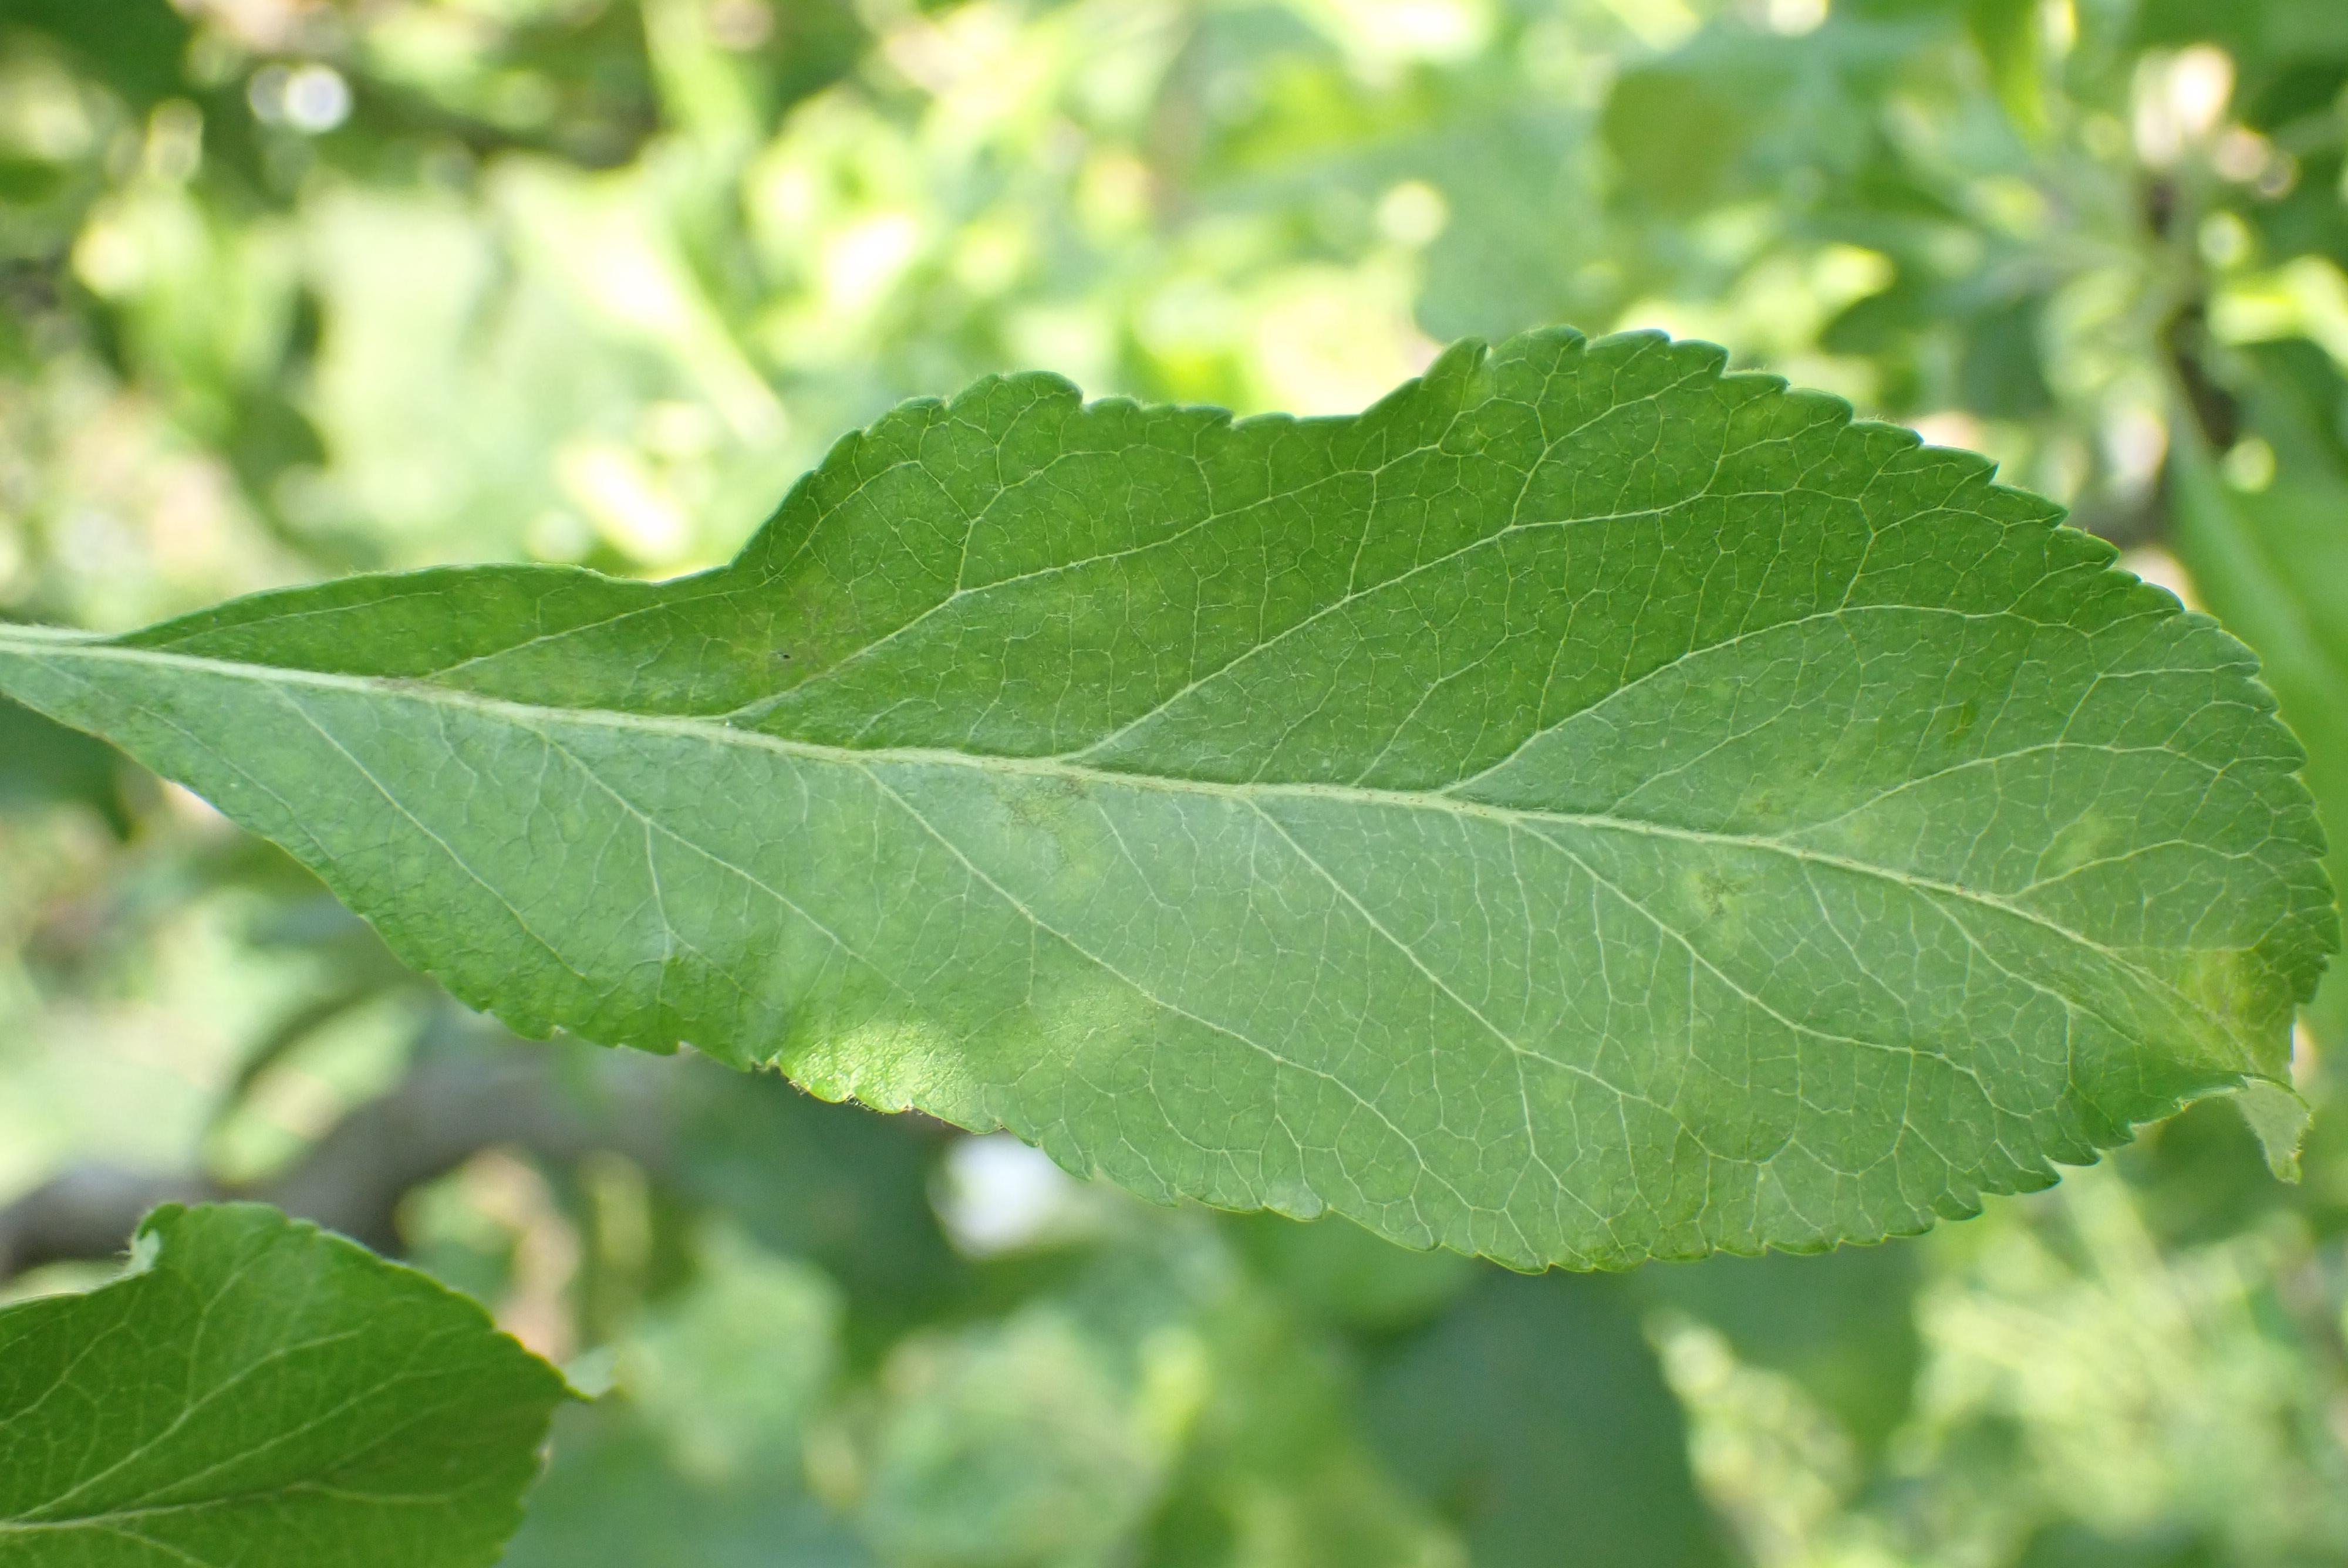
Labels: scab